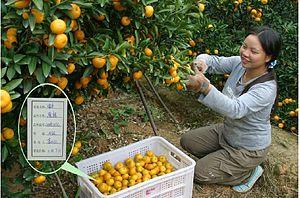
Citrus kinokuni, Citrus reticulata ou kishu, kishu mikan, ou encore mandarine kishu est un petit agrume d'origine chinoise, aussi cultivé au Japon, et en Californie, hybrides de la famille des mandariniers mikan. Le nom désigne le fruit et l'arbre.